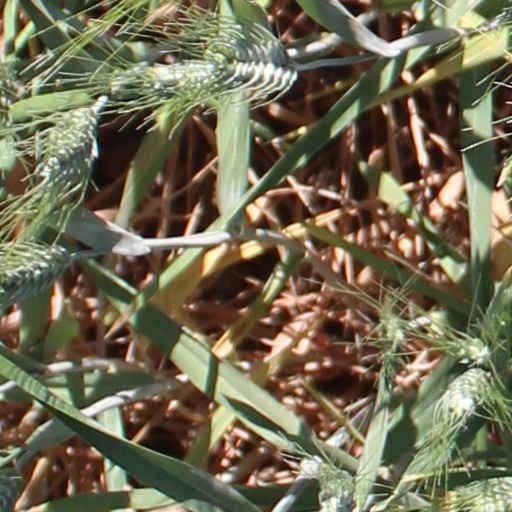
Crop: wheat